Boknafjord

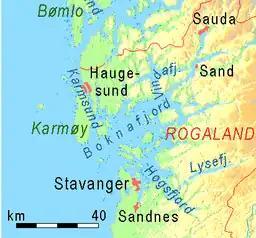
Aerial view of the fjord

Boknafjord or Boknafjorden is a fjord located in Rogaland county, Norway. The huge fjord lies between the cities of Stavanger and Haugesund and dominates the central part of the county. The main part of the fjord is shared between the municipalities of Kvitsøy, Stavanger, Tysvær, Bokn, and Karmøy. There are dozens of smaller fjords that branch off the main part of the fjord, reaching most municipalities in the county. At its longest, the Boknafjord reaches about into the mainland at the innermost point of the Hylsfjorden. Other notable branches include the Saudafjorden, Sandsfjorden, Vindafjorden, Hervikfjorden, Førresfjorden, Erfjorden, Jøsenfjorden, Årdalsfjorden, Idsefjorden, Høgsfjorden, Lysefjorden, and Gandsfjorden.